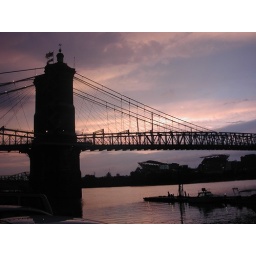
bridge over ohio river